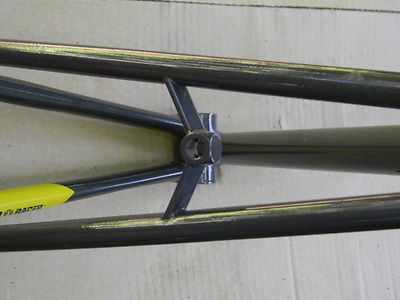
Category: bicycle